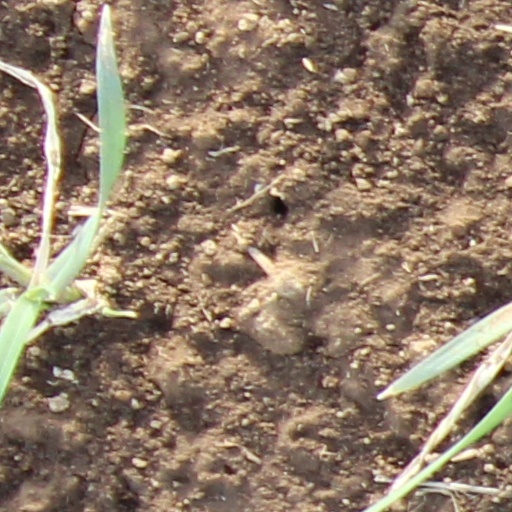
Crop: wheat